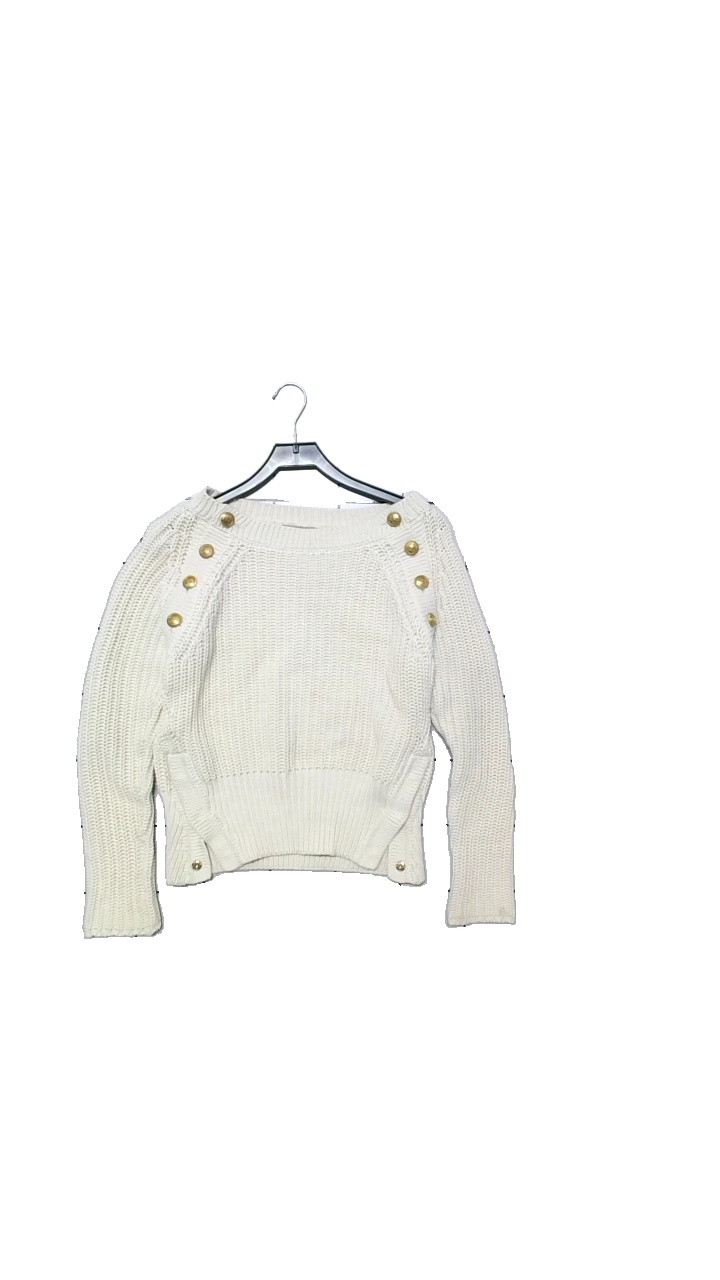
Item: Sweater (Ladies)
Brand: Hunkydory
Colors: White
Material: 100% cotton
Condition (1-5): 4
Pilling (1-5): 3
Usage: Reuse
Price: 150-250